University of Massachusetts Lowell

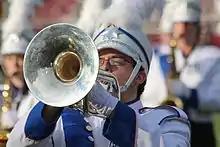
UMass Lowell mellophone player

Greek life was banned from the university campus after a hazing incident in 1987, where a student suffered overheating when left with a sleeping bag over his head near a space heater. Greek life was returned to the campus in 2012.